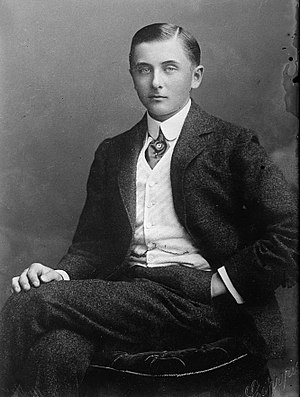
Lord Leopold Mountbatten
Lord Leopold Arthur Louis Mountbatten GCVO var en britisk født prins, der var kendt som Hans Højhed Prins Leopold af Battenberg indtil 1917.